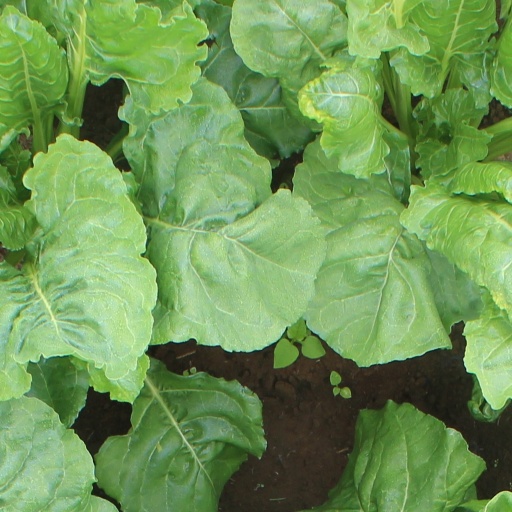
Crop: sugar beet